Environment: real
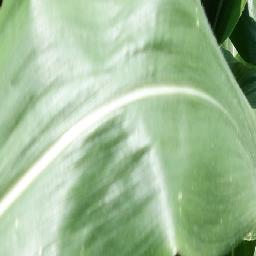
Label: healthy